TRNSMT

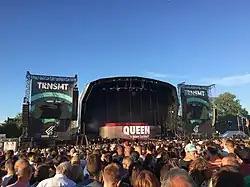
The Main Stage of the TRNSMT festival at Glasgow Green, Glasgow (2018)

TRNSMT (pronounced as "Transmit") is a music festival staged at Glasgow Green in Glasgow, Scotland, organised by DF Concerts.